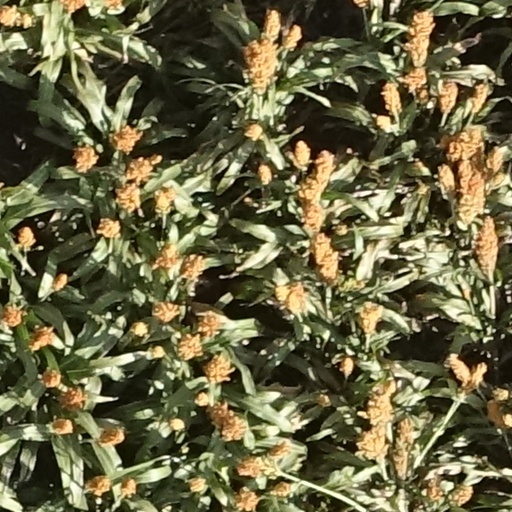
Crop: sorghum